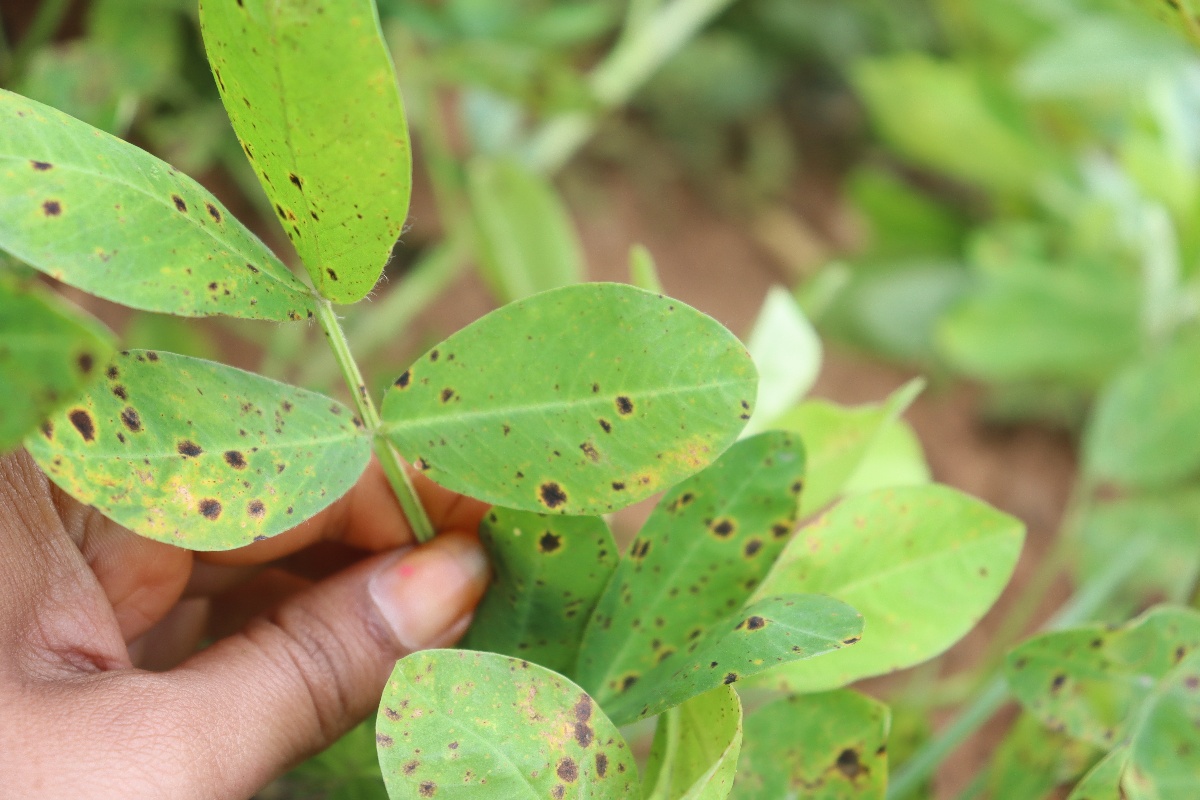
Label: late leaf spot